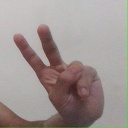
अक्षर: ऐ